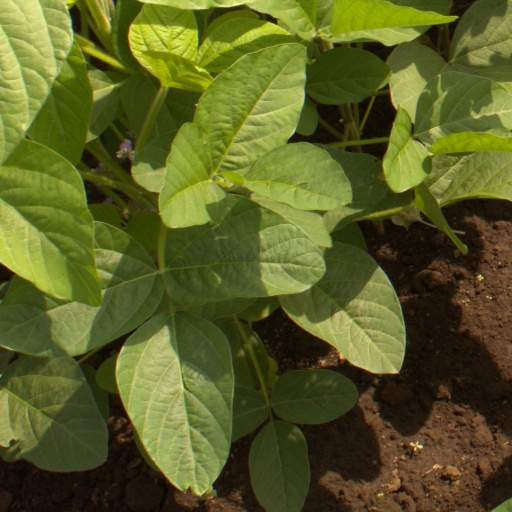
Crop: soybean